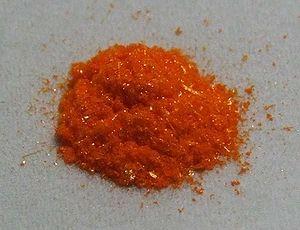
Le tétracène, également appelé naphtacène, est un composé chimique de formule C₁₈H₁₂. Cet hydrocarbure aromatique polycyclique est constitué de quatre noyaux benzéniques fusionnés linéairement. Il se présente comme une poudre orange pâle. C'est un semiconducteur organique de type p permettant de réaliser des transistors à effet de champ organiques et des diodes électroluminescentes organiques. Le tétracène peut également être utilisé comme milieu amplificateur dans les lasers à pigments et comme sensibilisateur en chimiluminescence.